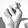
ASL letter: N